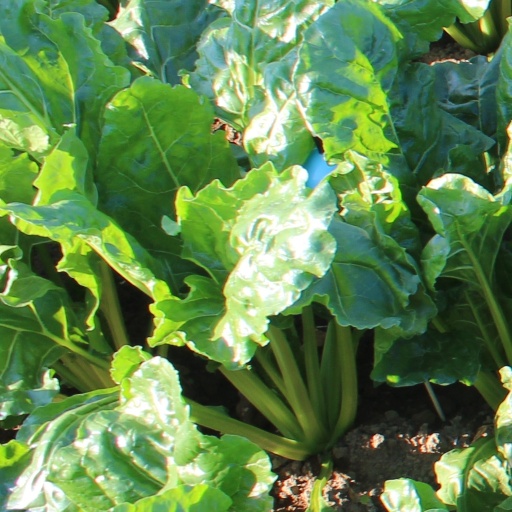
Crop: sugar beet